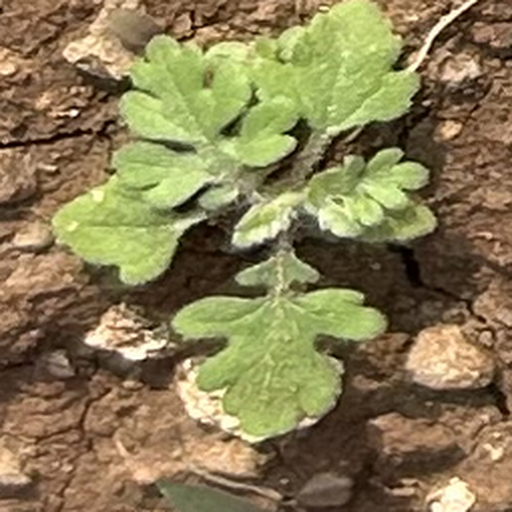
Weed species: Gajar_gavat_(Parthenium hysterophorus)